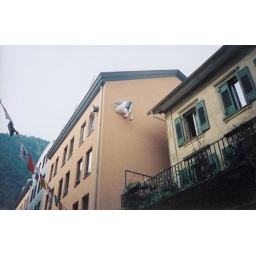
switzerland interlaken cow in house